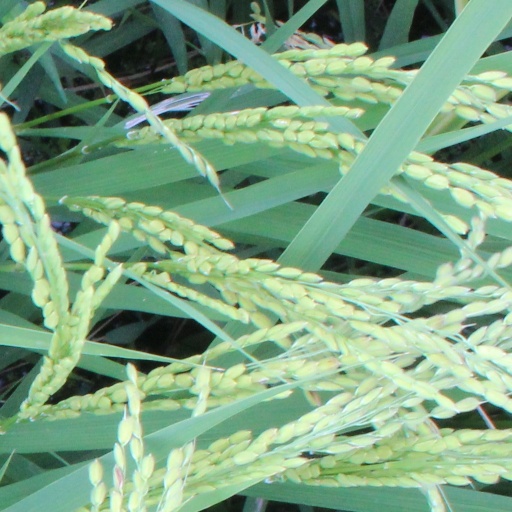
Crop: rice